Janez Kocijančič

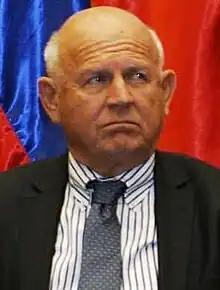

Janez Kocijančič (October 20, 1941 – June 1, 2020) was a Slovene politician and lawyer. He was also the president of the Slovenian Olympic Committee from 1991 to 2014.